Religion in Serbia

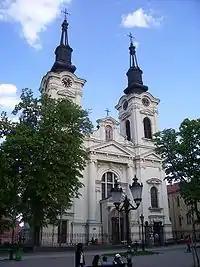
Serbian Orthodox Cathedral of St. Nicholas in Sremski Karlovci

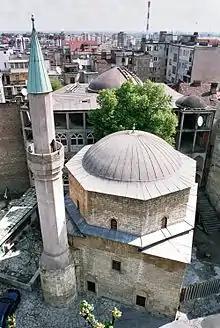
Bajrakli mosque in Belgrade

Most Serbians are adherents of the Serbian Orthodox Church, while the Romanian Orthodox Church is also present in parts of Vojvodina inhabited by an ethnic Romanian minority. Besides Serbs, other Eastern Orthodox Christians include Montenegrins, Romanians and Vlachs, Macedonians, Bulgarians, and majority of Roma.